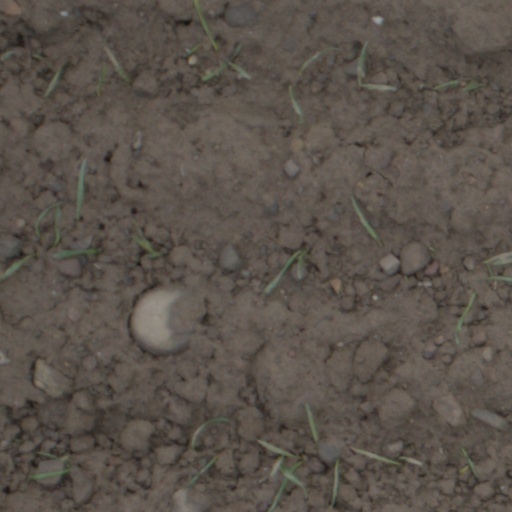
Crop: wheat